Abelardo L. Rodríguez

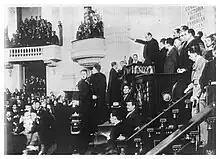
Inauguration of Rodríguez on September 4, 1932.

President Ortiz Rubio resigned because of conflicts with Calles. Thus, the question of succession was vital. Ortiz Rubio signed his resignation on 2 September 1932, and it was conveyed to Congress the next day. Despite the resignation, the presidential cabinet met, significantly, at the home of former President Calles in Cuernavaca. The President of the National Revolutionary Party, General Manuel Pérez Treviño, announced the names of those whom Calles had made known would be acceptable: Finance Minister Alberto J. Pani, General Joaquín Amaro, and General Abelardo L. Rodriguez. Pani bowed out and suggested that Calles choose Rodríguez. However, four candidates were presented to Congress, with the name of General , Secretary of the Interior, added to the other three.